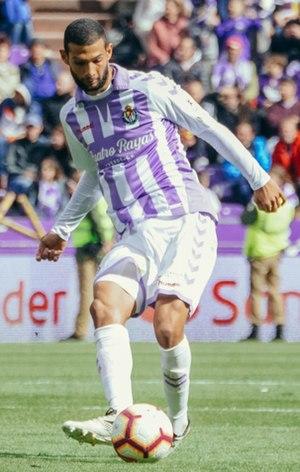
Joaquín Fernández Moreno ou plus simplement Joaquín, né le 31 mai 1996 à Huércal de Almería en Espagne, est un footballeur espagnol évoluant au poste de défenseur central ou de milieu défensif au Real Valladolid.